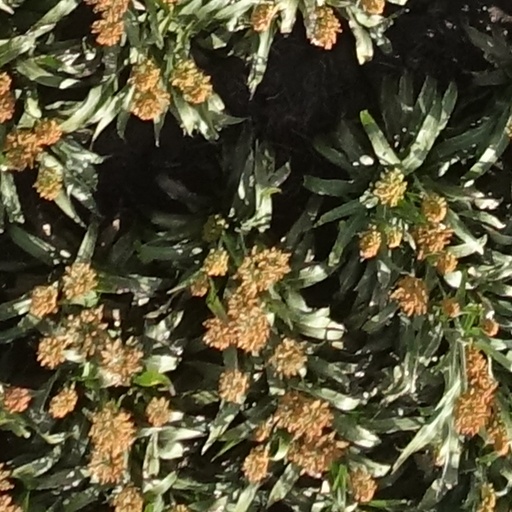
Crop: sorghum